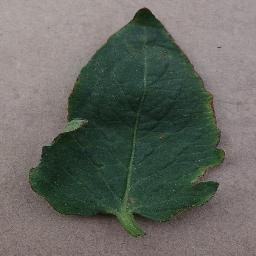
Label: Tomato___Bacterial_spot